Carsten Rump

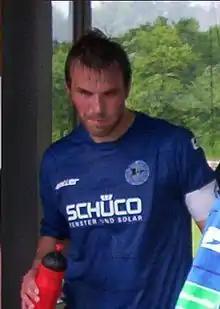

Carsten Rump (born 31 March 1981) is a German former professional footballer and manager. In his active career, he played as a defender for Arminia Bielefeld and VfB Lübeck.